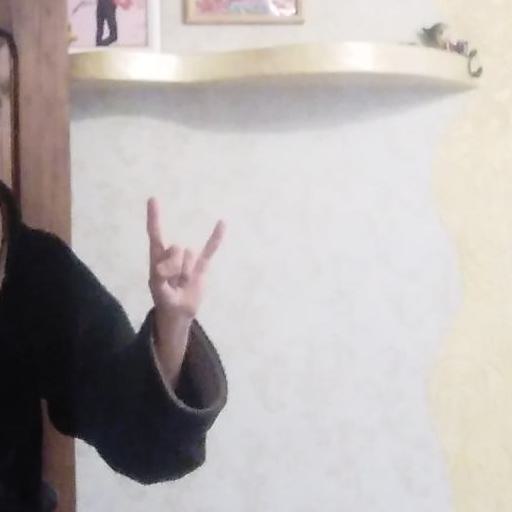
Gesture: rock